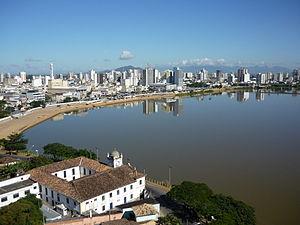
Campos dos Goytacazes ou Campos dos Goitacases ou tout simplement Campos est un territoire et une ville de l'État de Rio de Janeiro au Brésil. La ville comptait 477 205 habitants en 2013 et sa superficie est de 4 026,699 km². Elle est construite sur le cours inférieur du fleuve Paraíba do Sul.